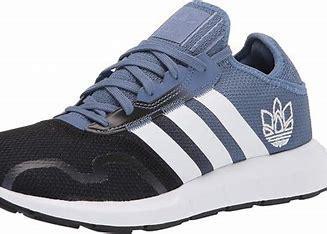
Brand: Adidas
Model: Swift Run X